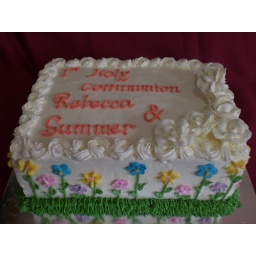
Chocolate cake covered with buttercream with a garden theme around the edges for two girls first communion.